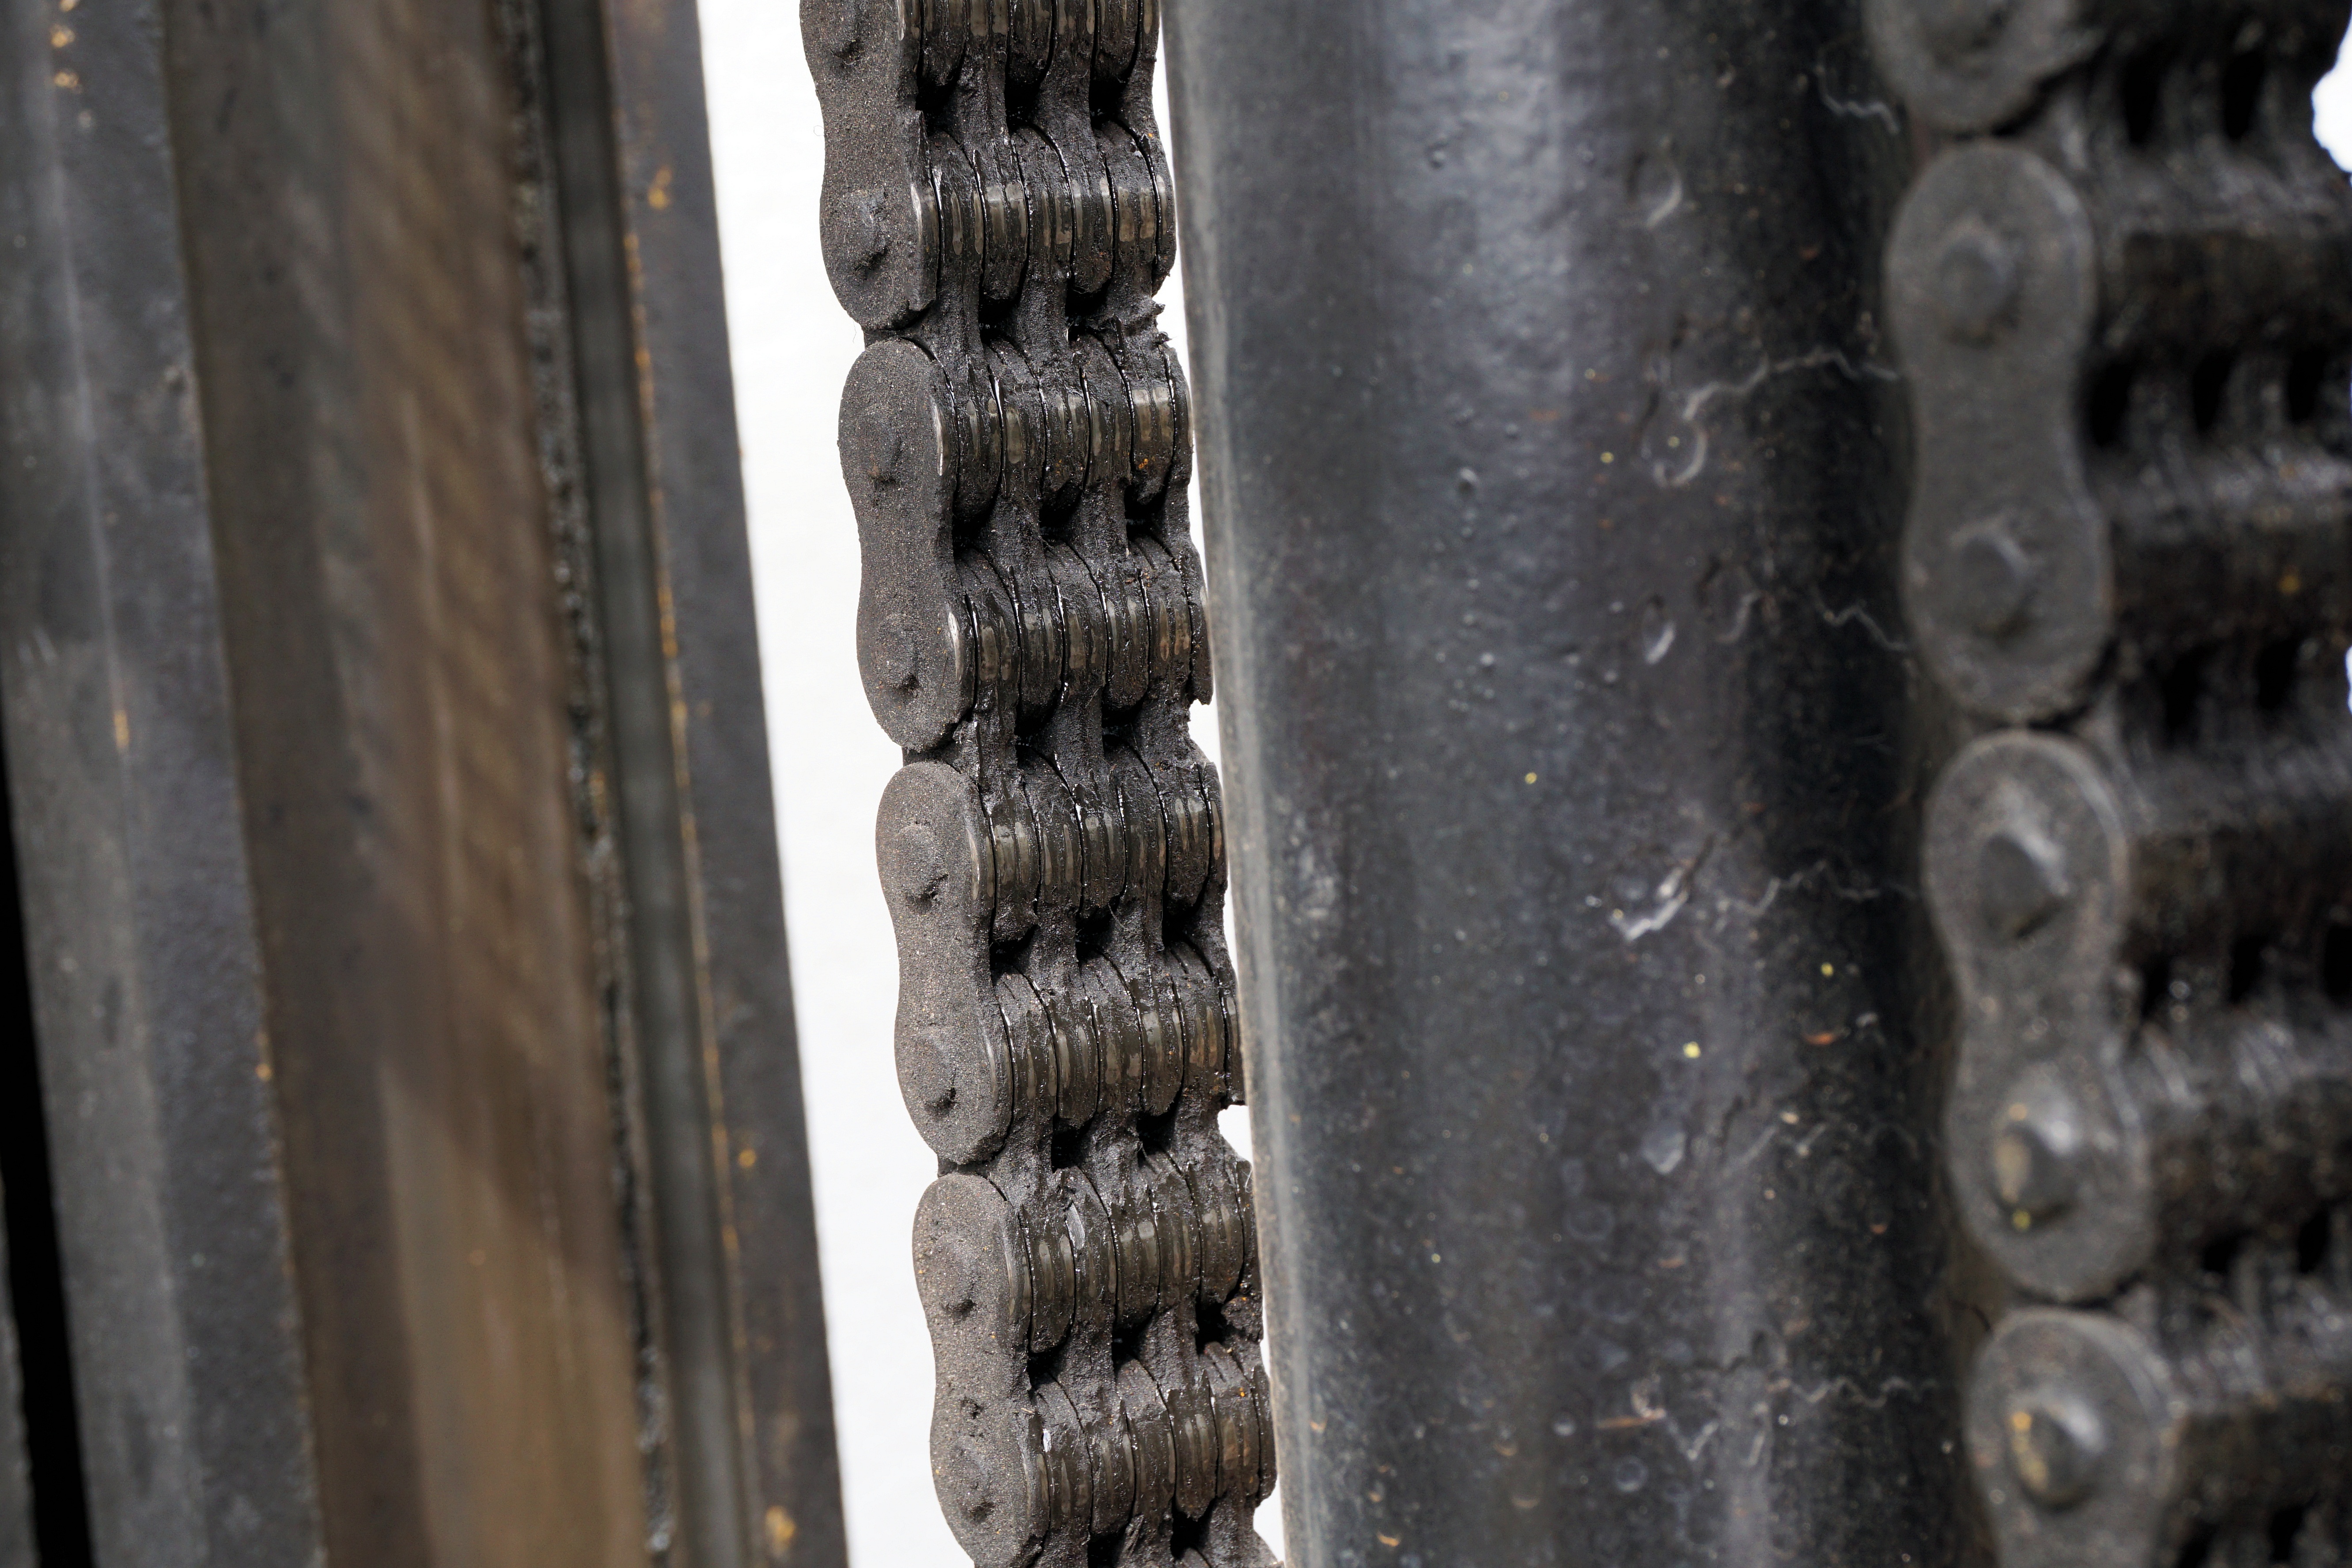
structure, wheel, chain, industry, chain link, material, tire, raise, iron, massive, logistics, tread, members, forklift, transtport, automotive tire